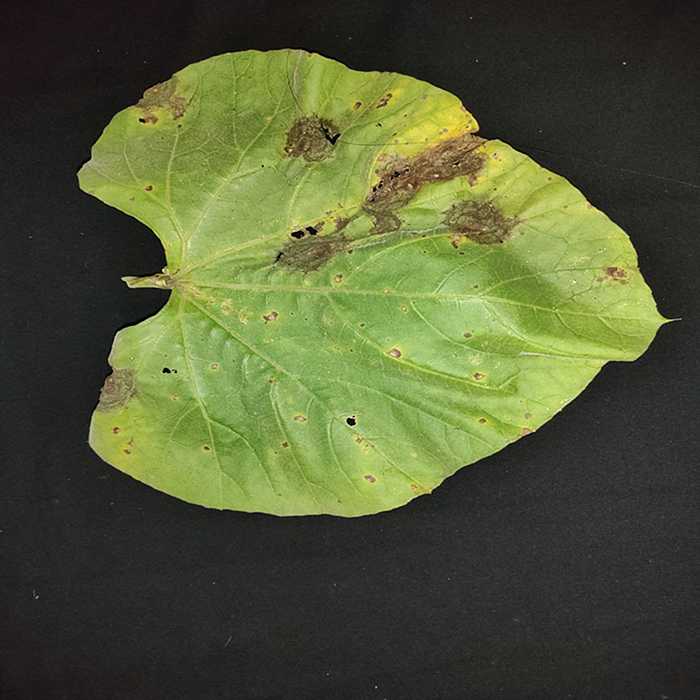
Plant: Bottle gourd
Label: Downey mildew